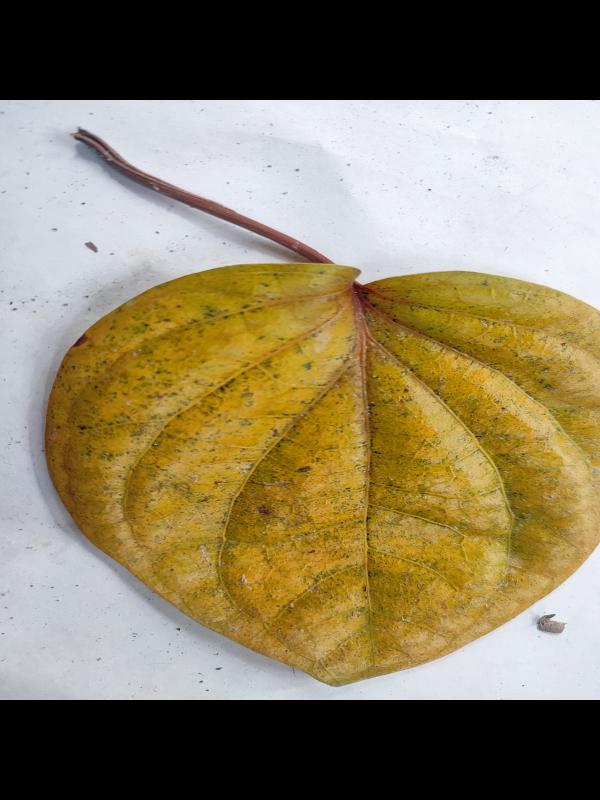
Label: Dried_Leaf